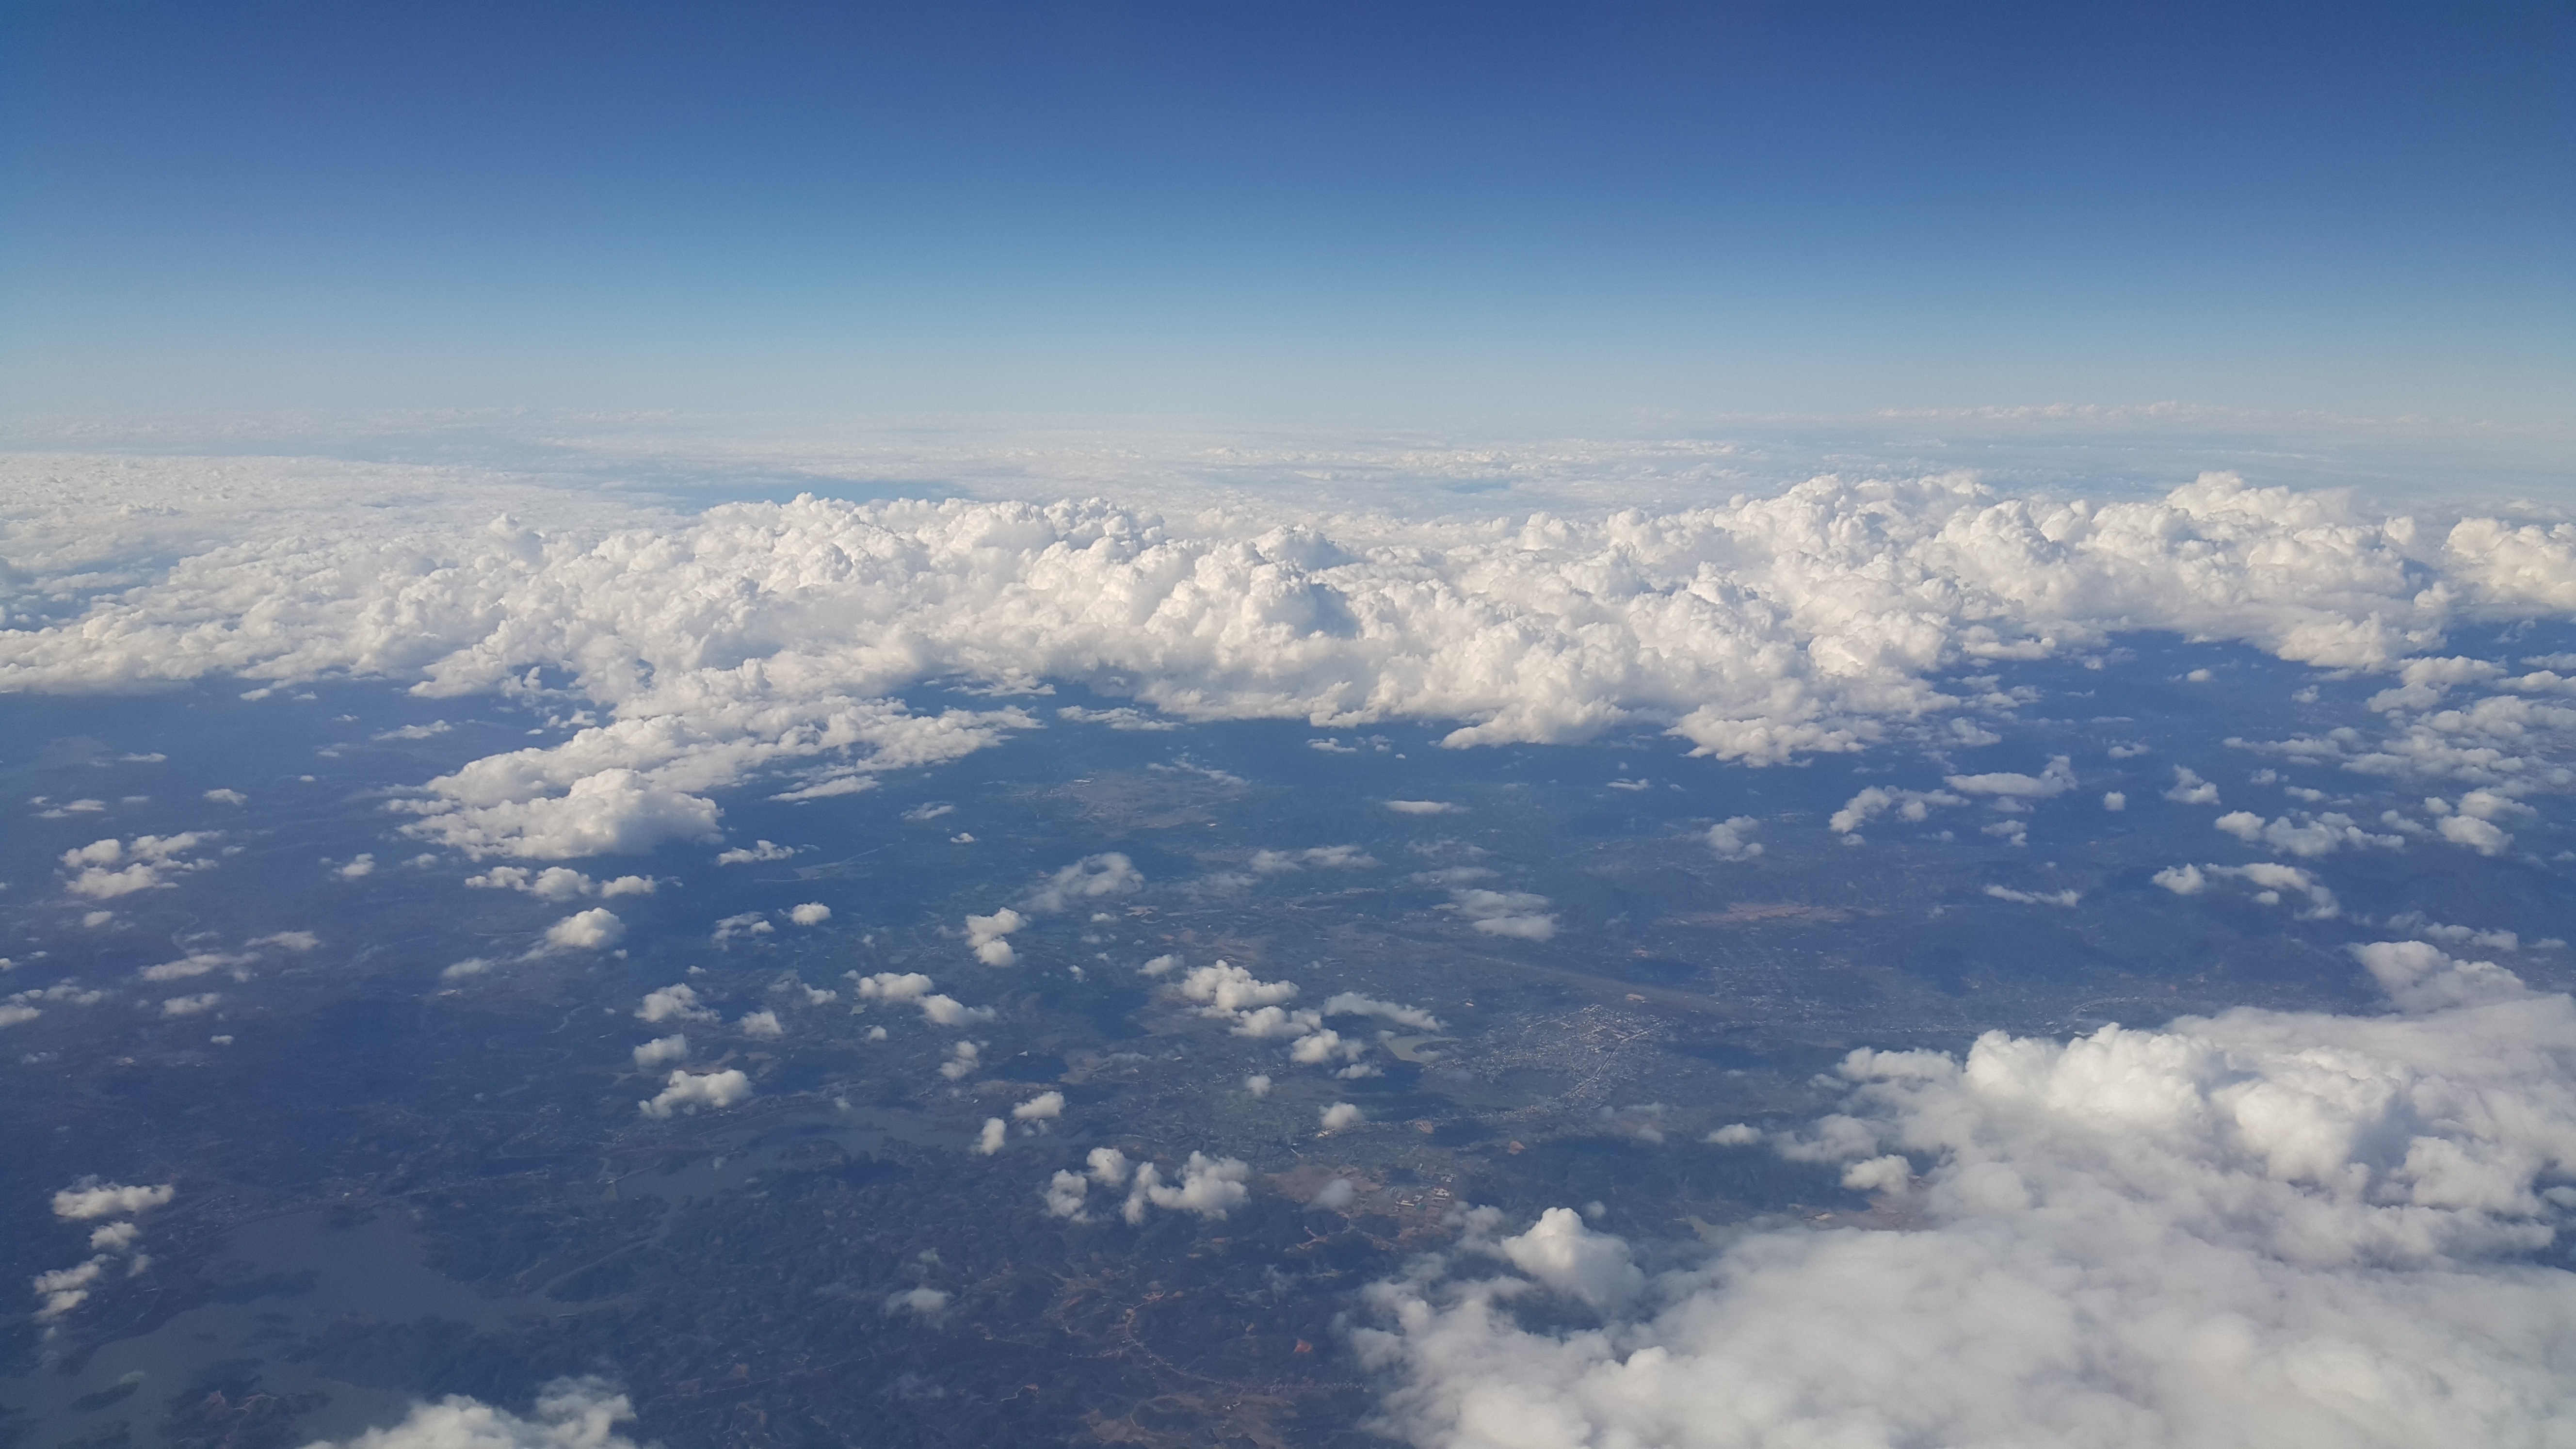
nature, horizon, mountain, snow, cloud, sky, sunlight, atmosphere, mountain range, high, flight, cumulus, blue, plain, aerial photography, meteorological phenomenon, the expanse, atmospheric phenomenon, atmosphere of earth, mountainous landforms